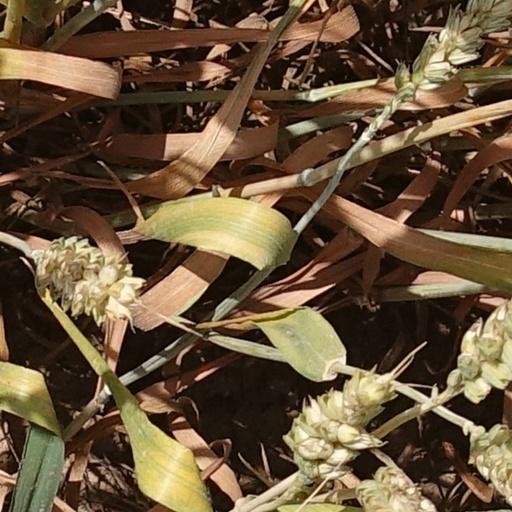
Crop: wheat